Climate of Svalbard

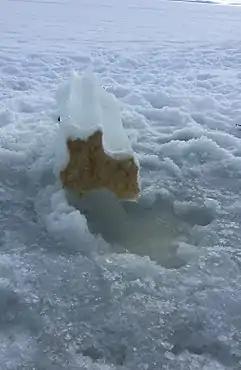
Ice algae on Svalbard

In the spring, life on Svalbard explodes. A chain of events that begins under the ice is the starting signal – the ice algal spring bloom. The increasing day length triggers the growth of nutritious ice-algae. The ice slowly melts from underneath and the algae use the sun's energy to photosynthesise. This increased food availability causes tiny crustaceans called copepods to come up from the dark depths and start feeding on the ice-algae. Soon there are millions of them, and they will store the algae's energy in form of droplets of fat in their small bodies.